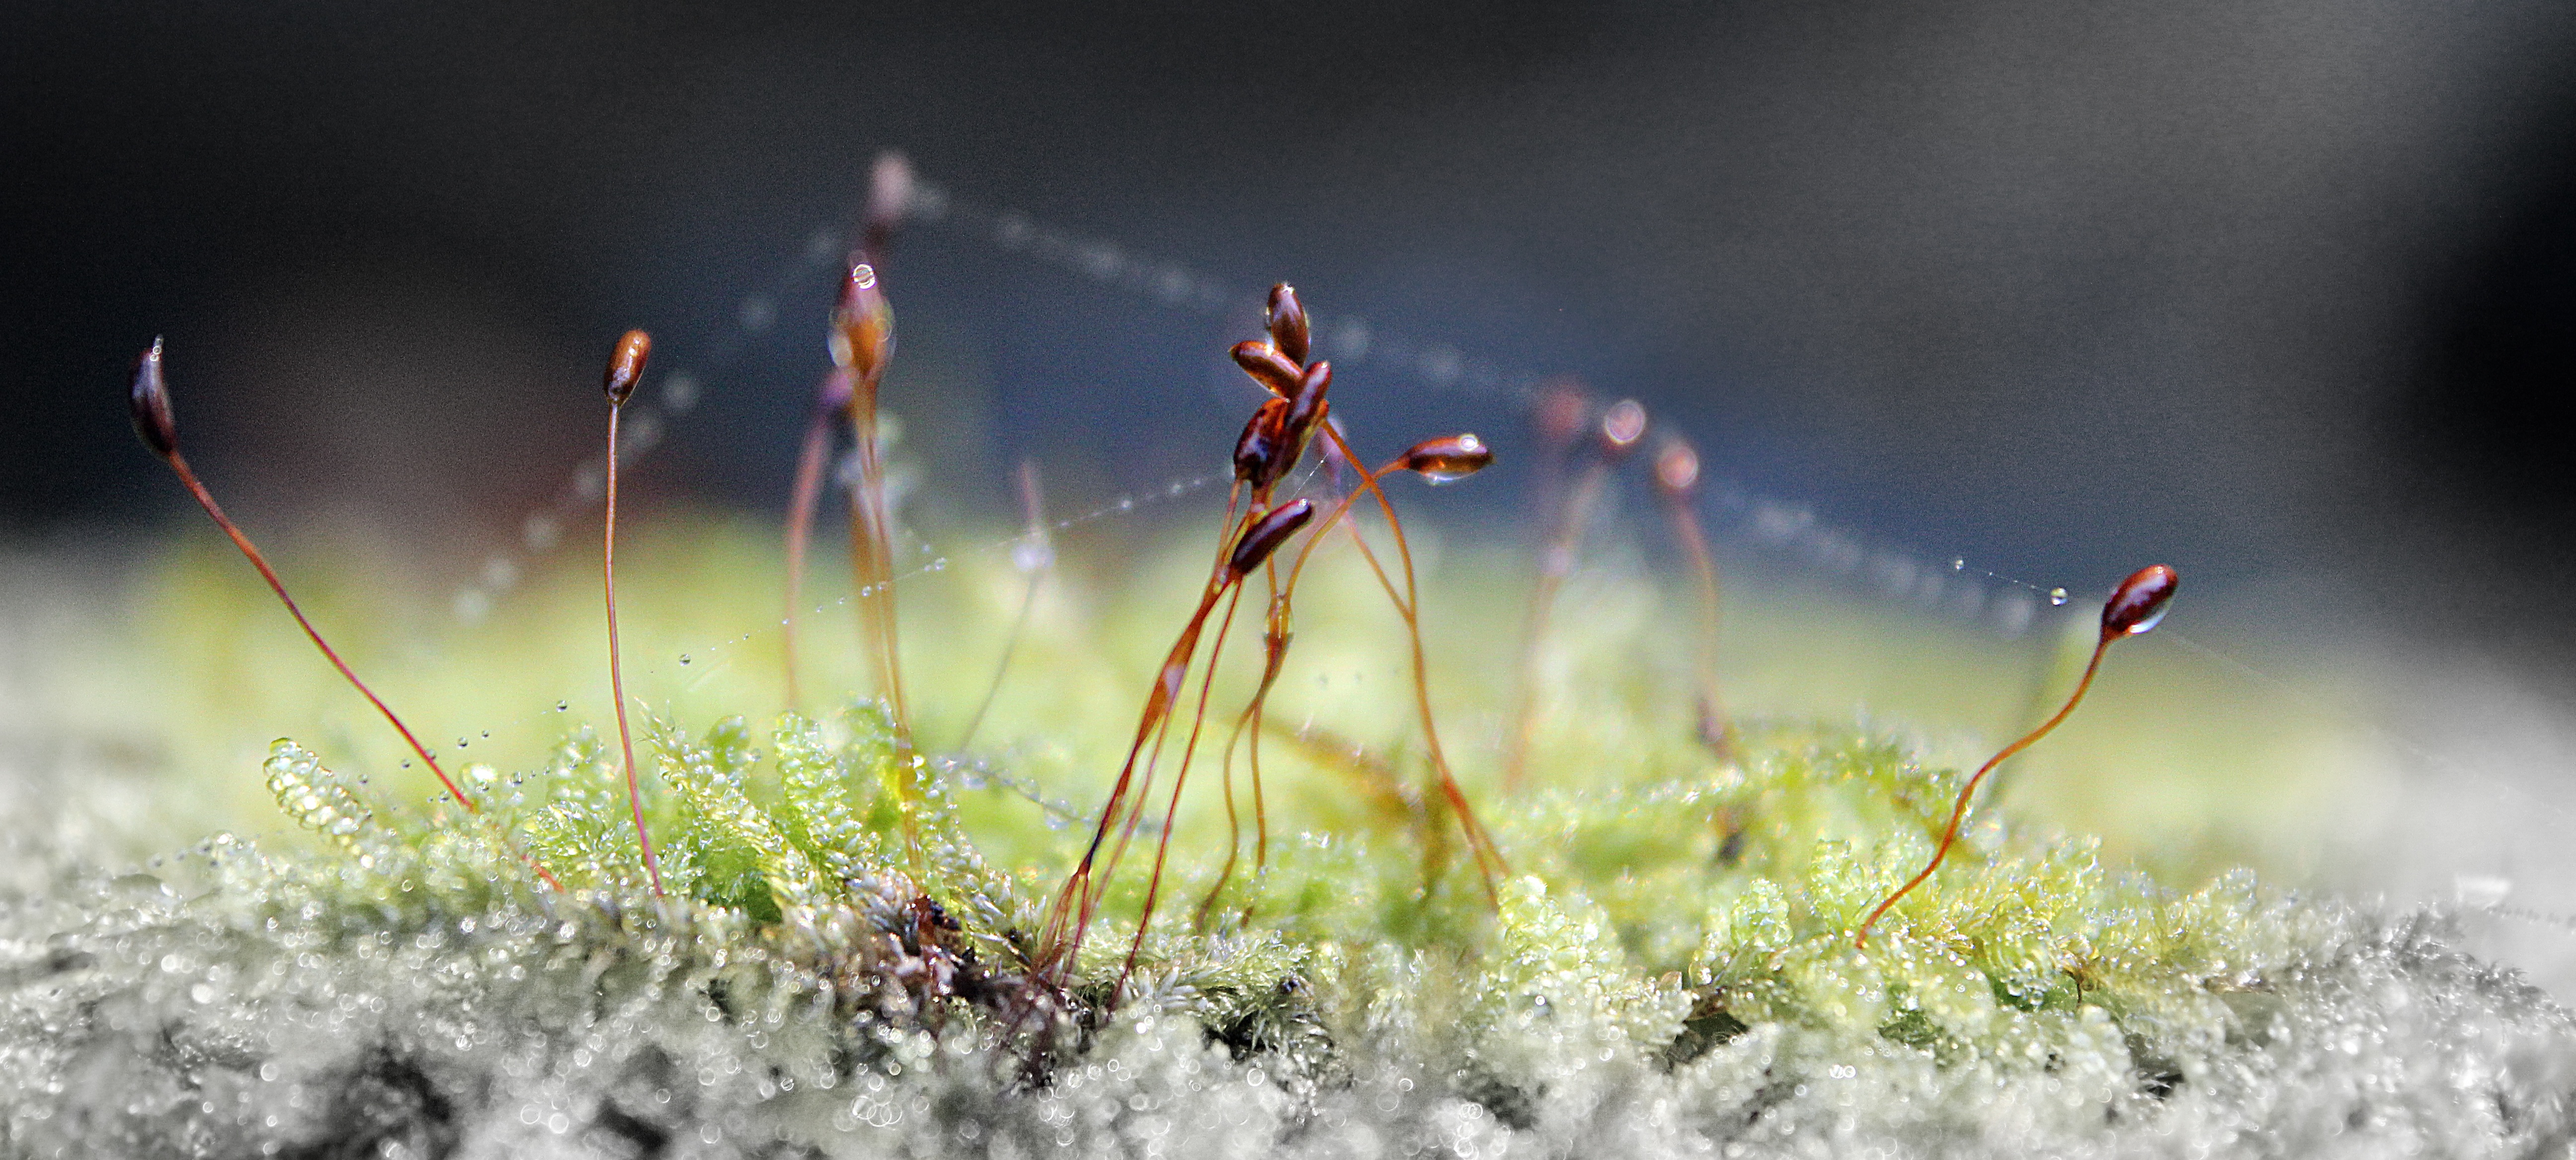
landscape, water, nature, grass, drop, dew, plant, lawn, photography, morning, water drop, leaf, flower, raindrop, frost, wet, green, macro, flora, dew drop, close up, spider, dewdrop, raindrops, drops, detailed, woven, macro photography